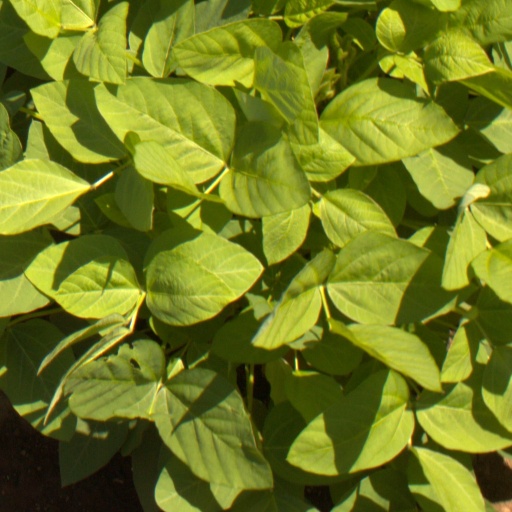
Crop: soybean